Omar Gooding

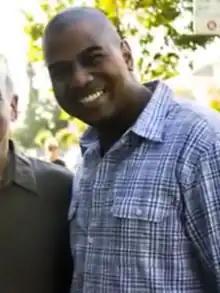
Gooding in 2016

Omar Miles Gooding (born October 19, 1976), also known by his stage name Big O, is an American actor and comedian.